W. J. Kent

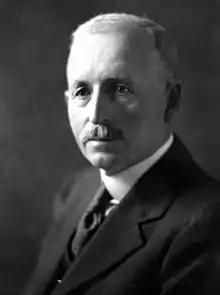

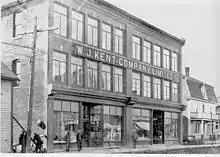
W.J. Kent & Company store circa 1920

William Joseph Kent (December 24, 1860 – September 8, 1943) was a business and political leader in Bathurst, New Brunswick in Canada. Kent's business enterprises were significant in the economic development of the region, and Kent was a founding alderman in Bathurst's first town council for sixteen years before serving as mayor of Bathurst for two terms.